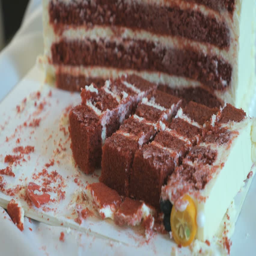
profession cuts the wedding cake into pieces using the knife .